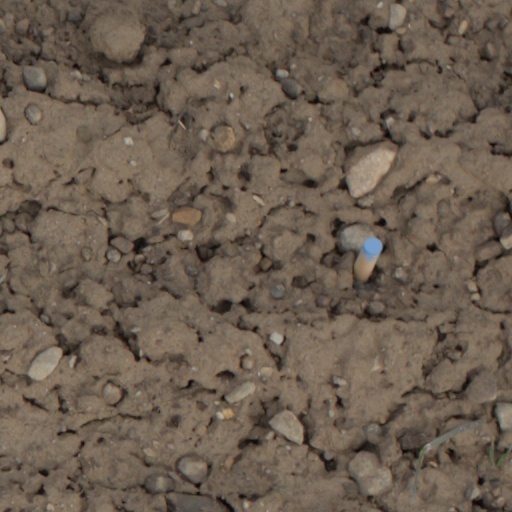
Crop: wheat